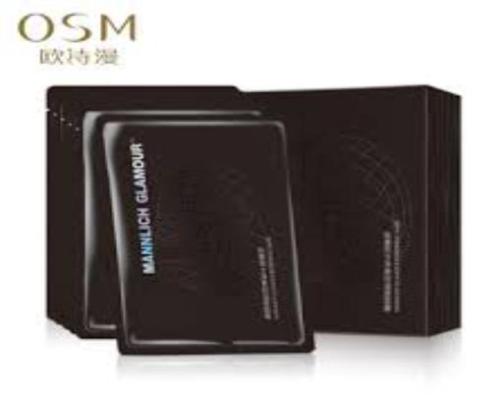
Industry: Necessities